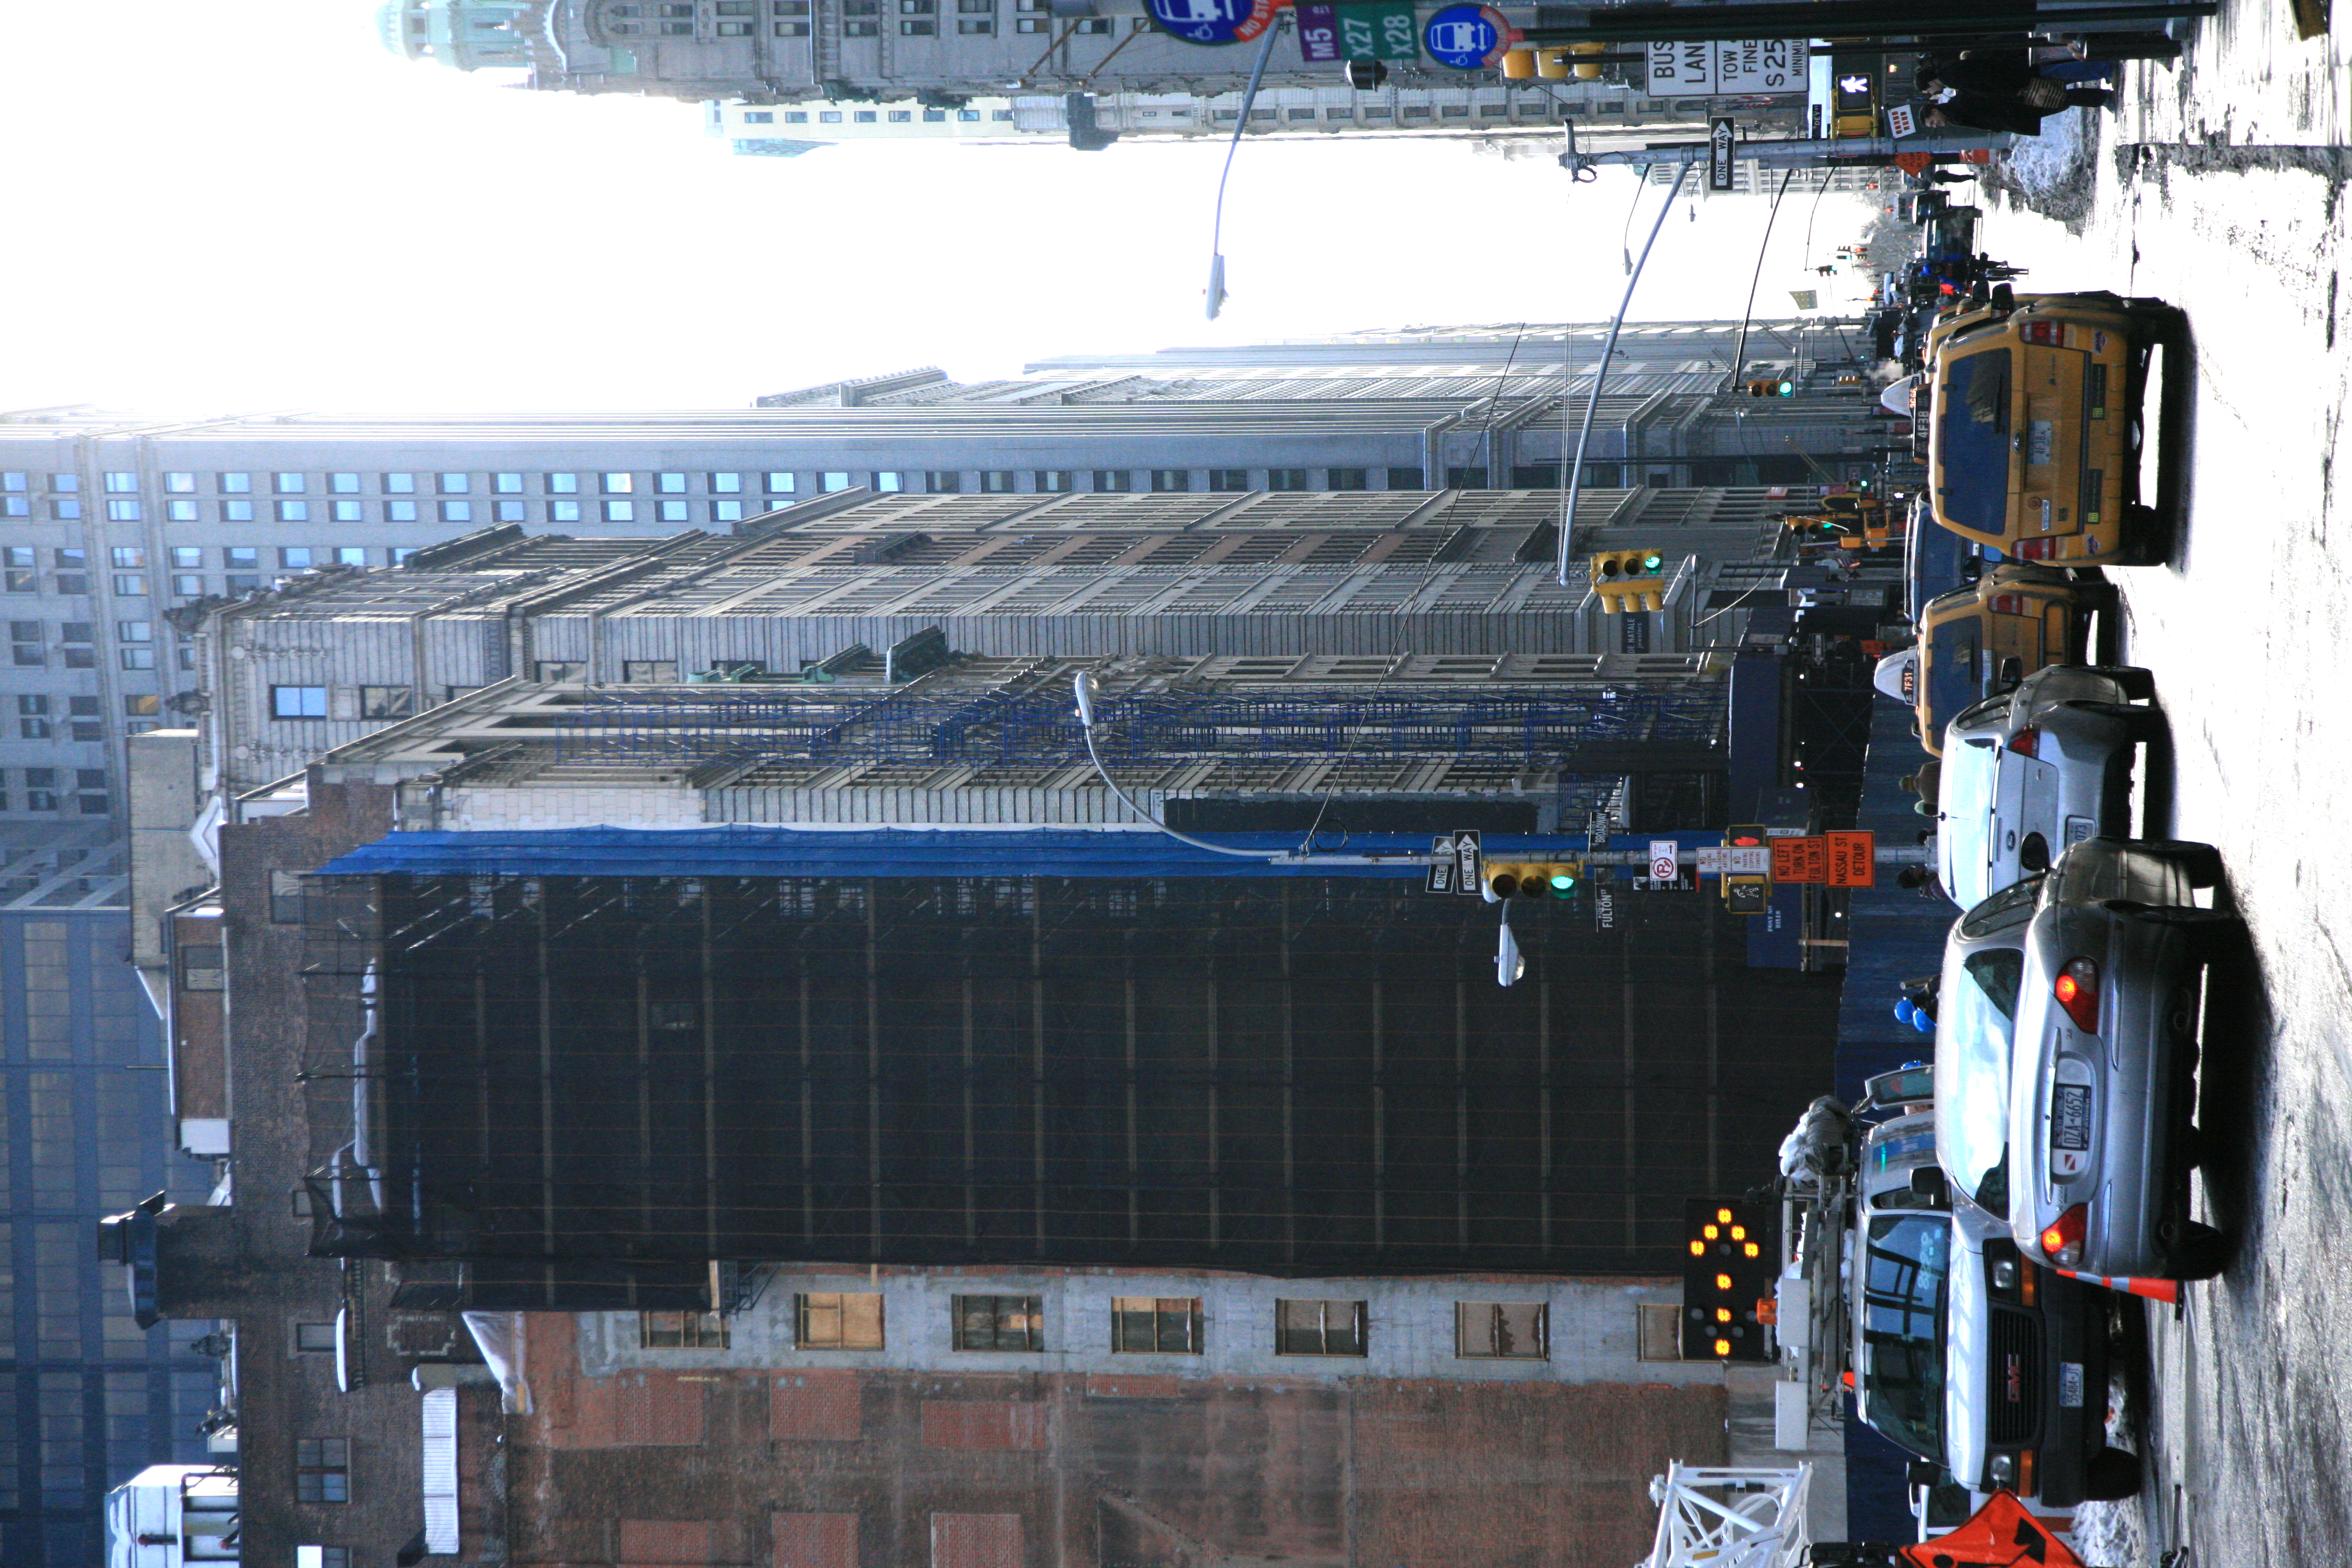
snow, road, skyline, street, city, skyscraper, manhattan, cityscape, downtown, nyc, canon, facade, lane, tower block, newyork, infrastructure, newyorkcity, ny, 5d, lowermanhattan, broadway, metropolis, ef24105mmf4lisusm, cityhallpark, neighbourhood, urban area, residential area, human settlement, metropolitan area